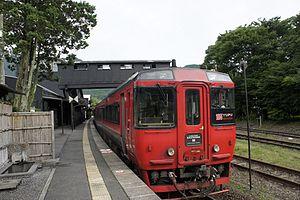
La ligne principale Kyūdai est une ligne ferroviaire du nord-est de l'île de Kyūshū au Japon. Elle relie la gare de Kurume dans la préfecture de Fukuoka à la gare d'Ōita dans la préfecture d'Ōita. La ligne est exploitée par la compagnie JR Kyushu.